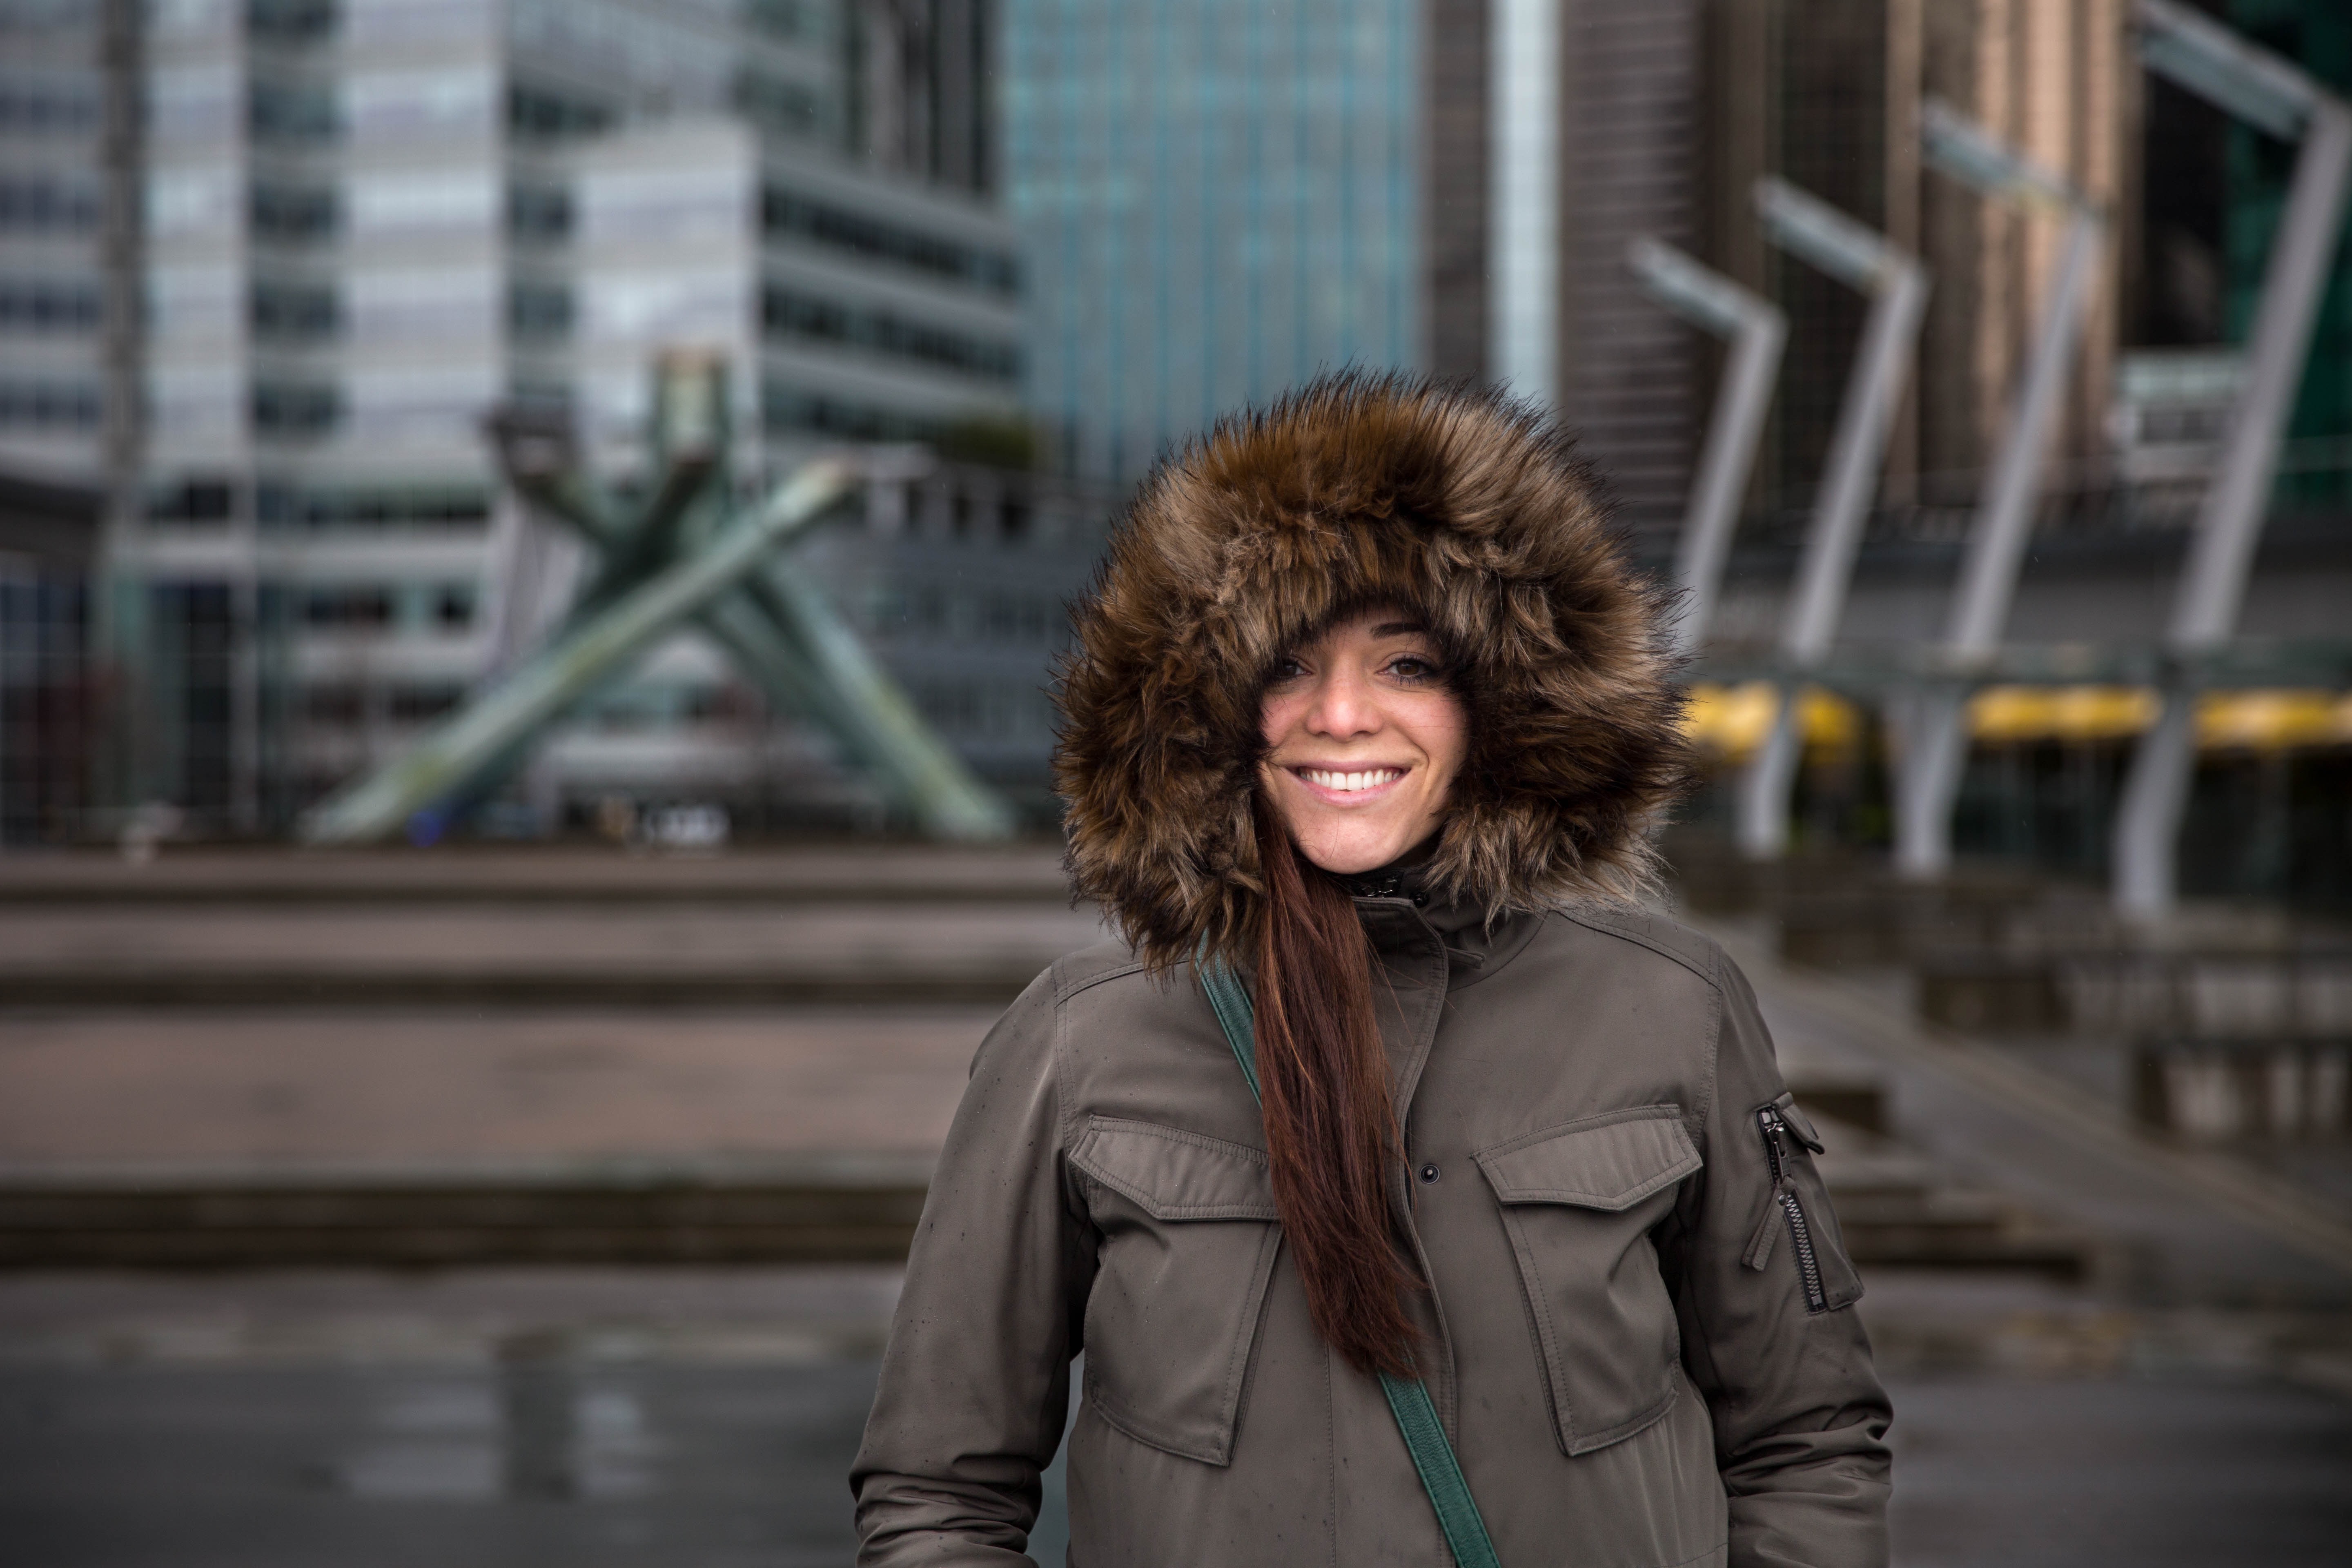
winter, road, street, fur, portrait, spring, fashion, infrastructure, photograph